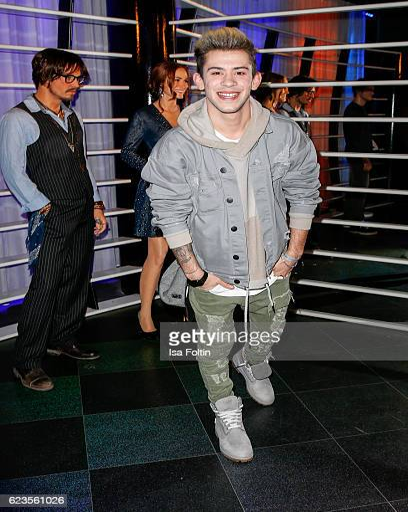
singer attends the unveiling of the wax figure